RPMI 1640

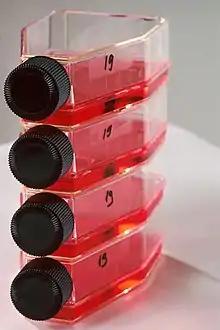
Tissue culture flasks

RPMI 1640, simply known as RPMI medium, is a cell culture medium commonly used to culture mammalian cells. RPMI 1640 was developed by George E. Moore, Robert E. Gerner, and H. Addison Franklin in 1966 at Roswell Park Comprehensive Cancer Center (formerly known as Roswell Park Memorial Institute), from where it derives its name. A modification of McCoy′s 5A medium (or RPMI 1630), it was originally formulated to support lymphoblastoid cells in suspension cultures, but can also support a wide variety of adherent cells.